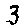
Label: 3